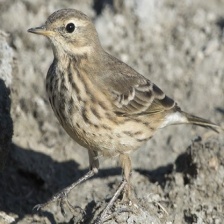
Species: AMERICAN PIPIT
Scientific name: ANTHUS RUBESCENS